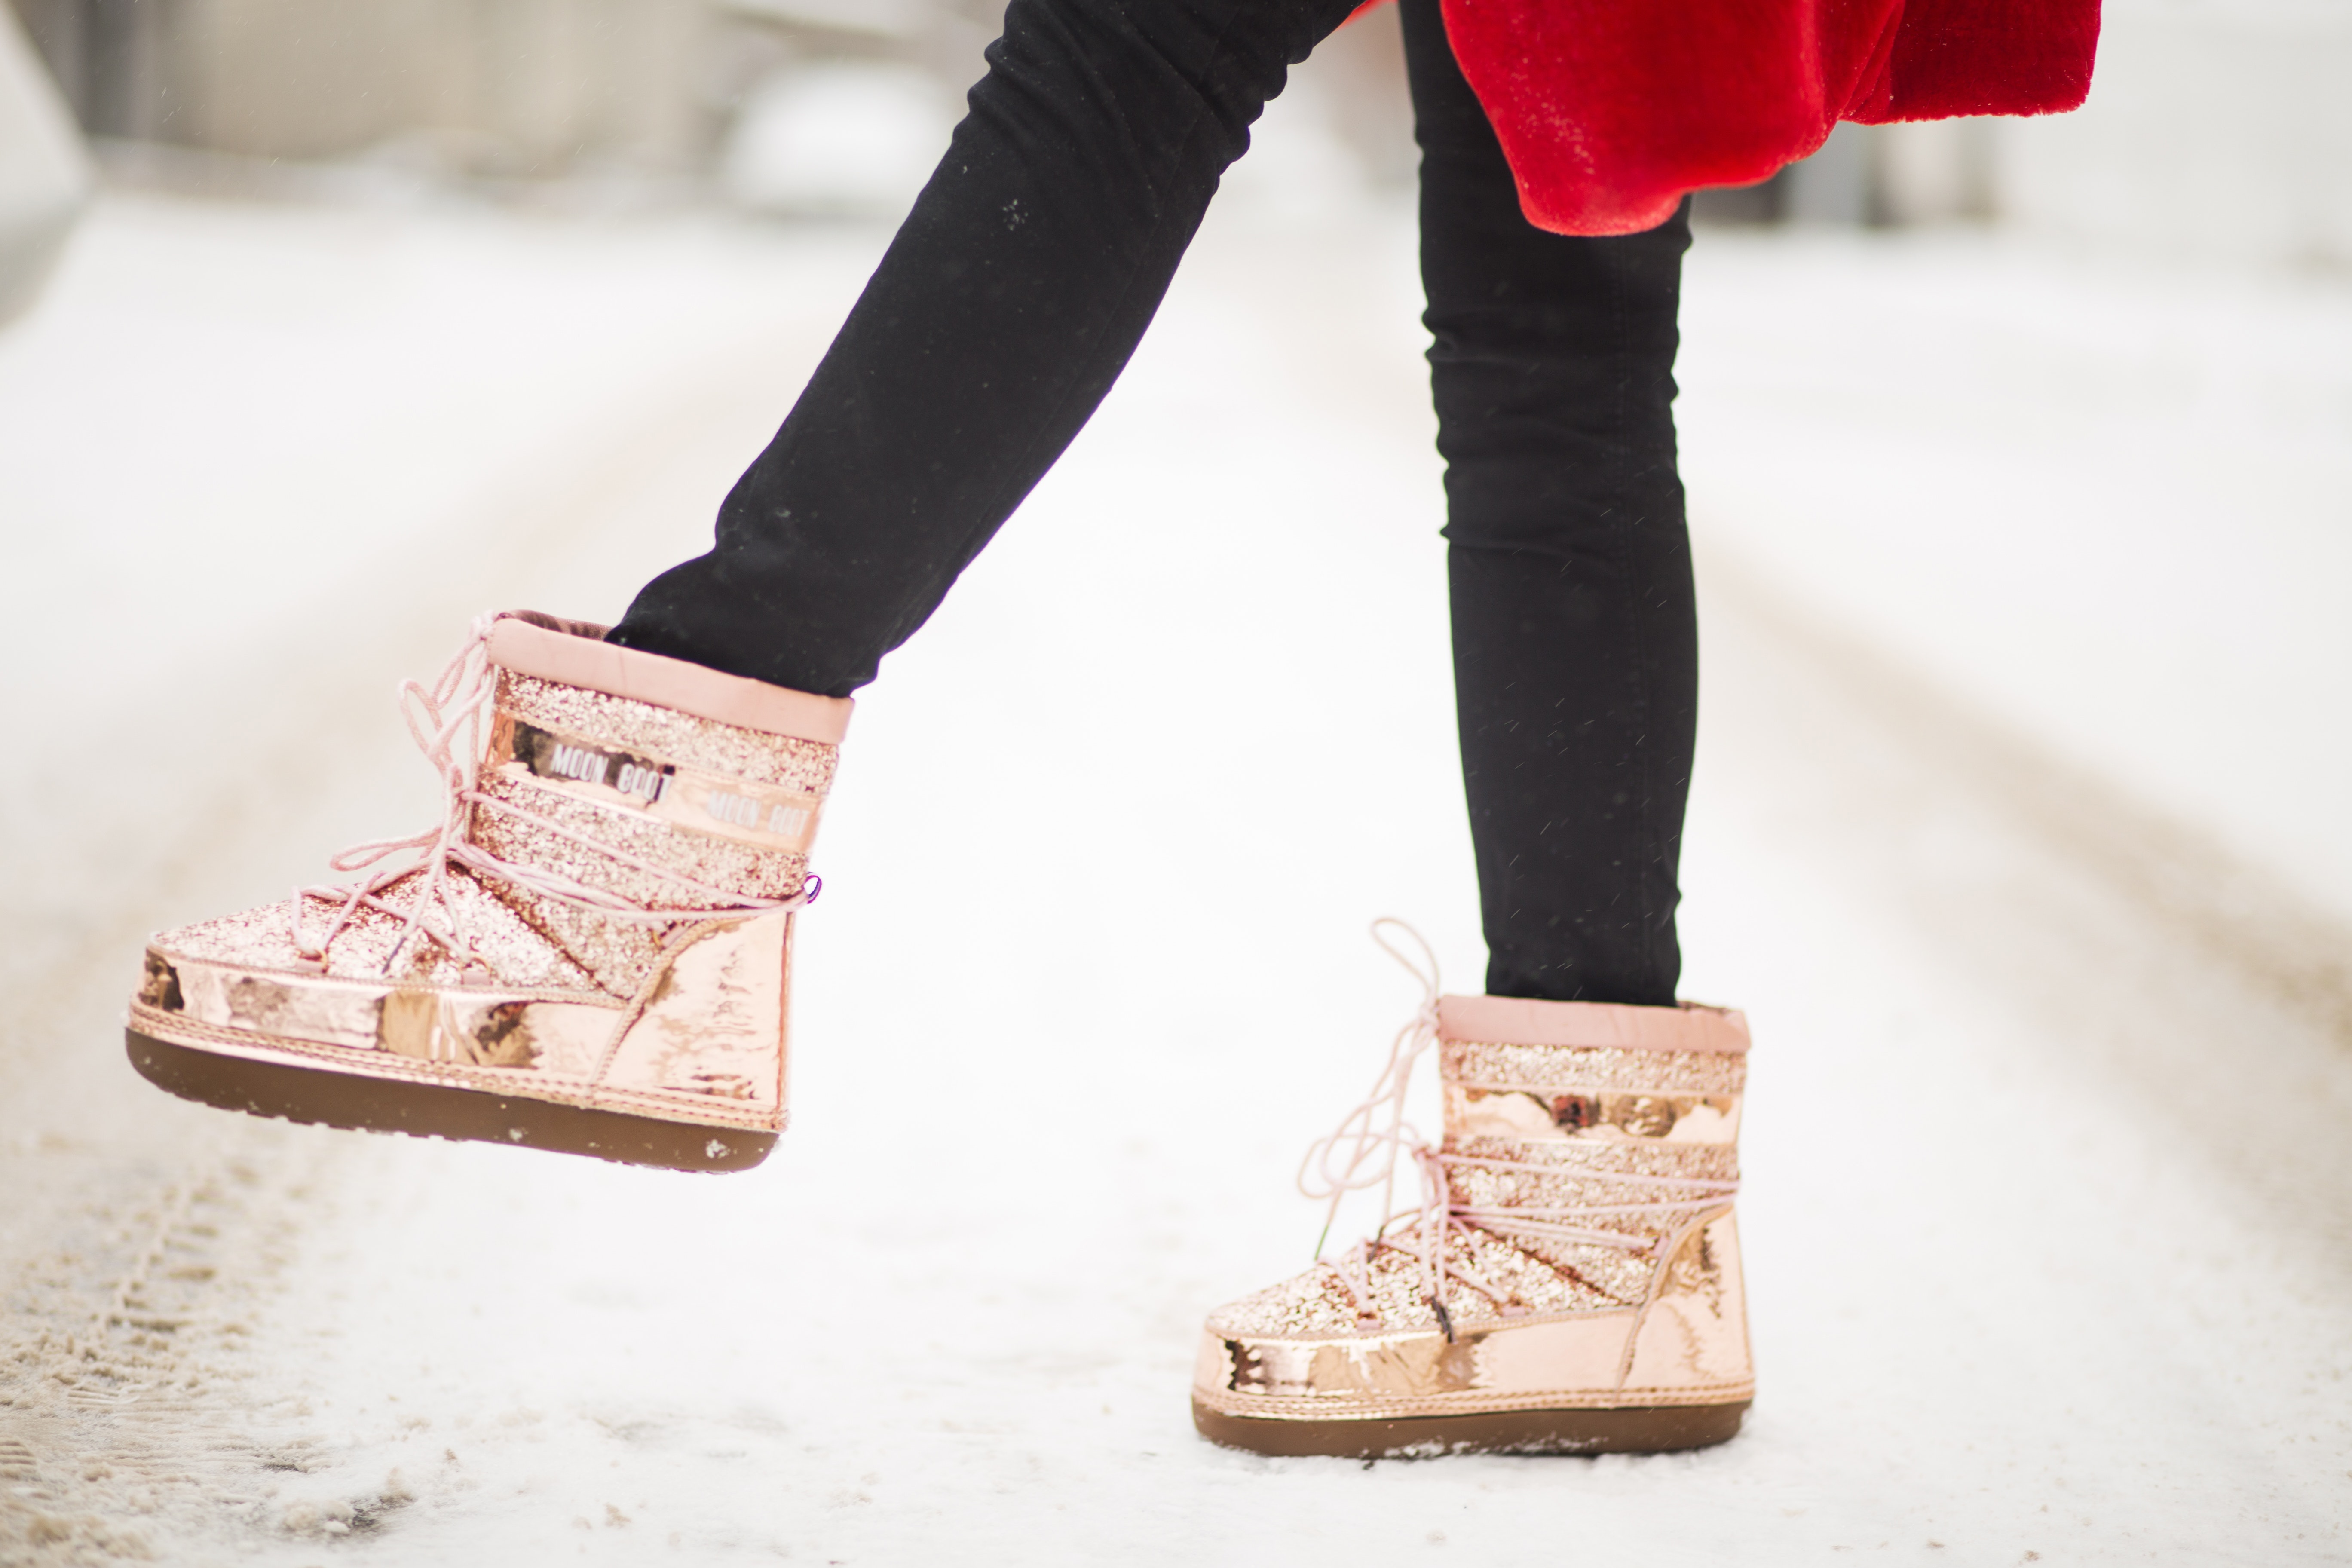
footwear, white, pink, shoe, ankle, fashion, leg, street fashion, font, human leg, beige, boot, fur, leather, snow boot, fashion accessory, calf